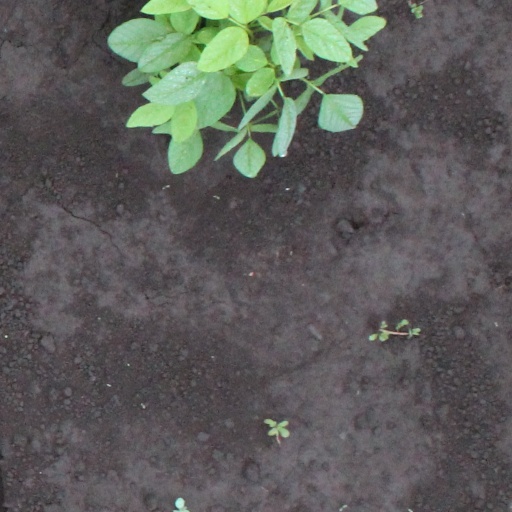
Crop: soybean